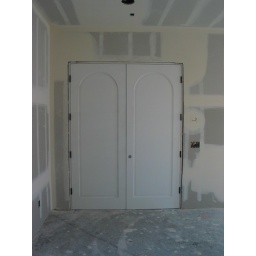
Orepac 60x80 door installation for a custom home in Solvang, California for Urquidez Construction, Inc.